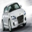
Label: automobile